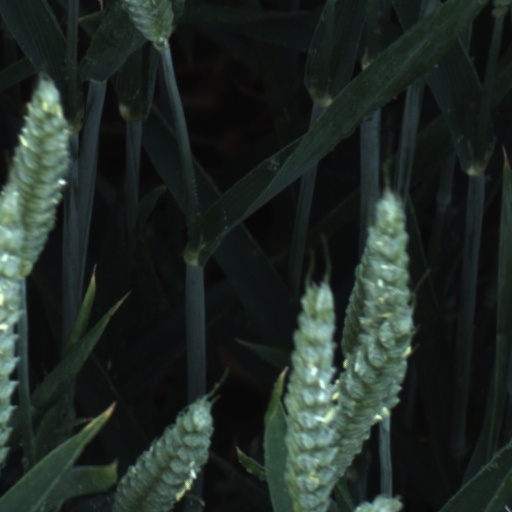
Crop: wheat